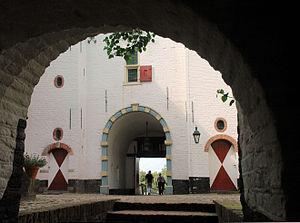
Le château Ammersoyen est un château situé à Ammerzoden, dans le Bommelerwaard, à l'ouest de la province néerlandaise de Gueldre. Le château est situé au nord du centre du village et aussi en bordure d'Ammerzoden, puisque le village s'est étendu principalement vers l'ouest. Ce château a joué un rôle important dans l'histoire d'Ammerzoden.